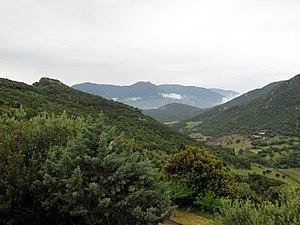
Arbellara est une commune française située dans la circonscription départementale de la Corse-du-Sud et le territoire de la collectivité de Corse. Le village appartient à la piève de Viggiano.